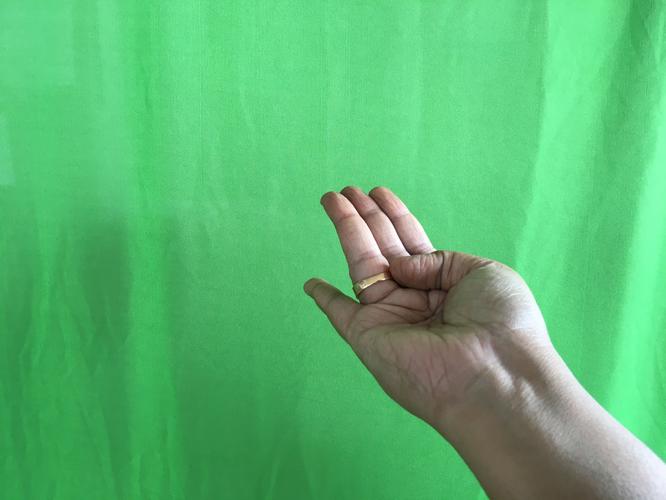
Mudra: Chaturam
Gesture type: single_hand